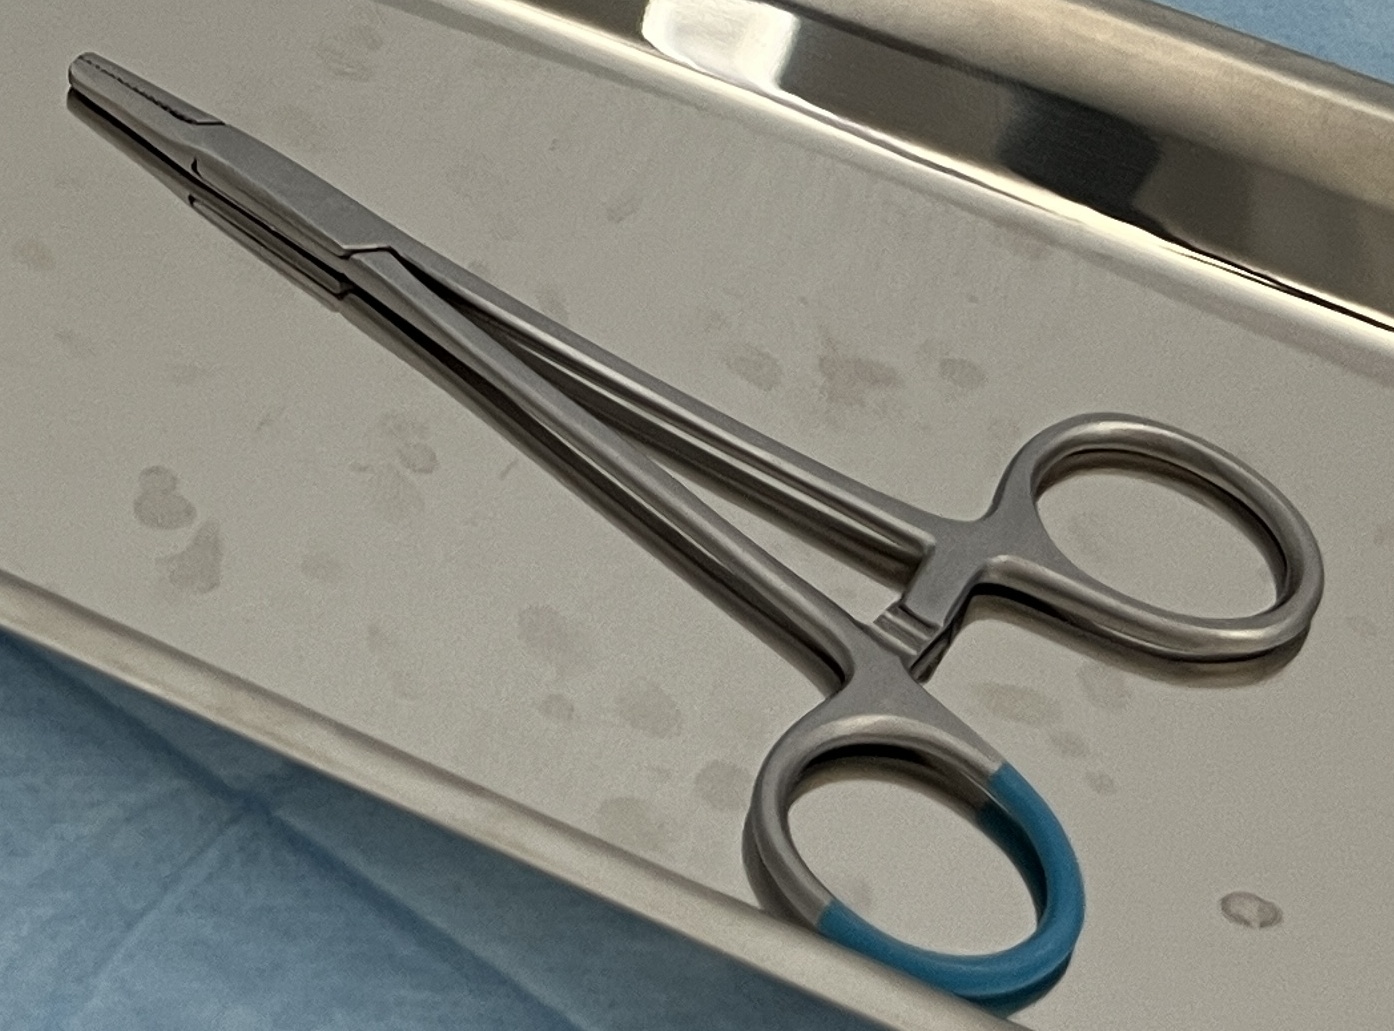
Hinged instrument state: closed